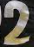
Number: 2